Crayon (film)

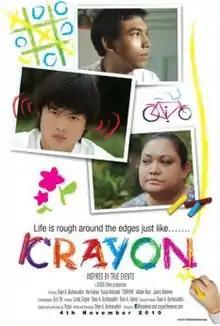
"Crayon" theatrical poster

Crayon (also referred to as Crayon the Movie) is a 2010 Malaysian Malay-language independent drama film. Written and directed by Dean A. Burhanuddin, it stars Edward Hon Kahoe, Faisal Abdullah, Adibah Noor and Joshry Adamme. Its producers are Dean A. Burhanuddin, Linda Ziegler and Elise A. Hamid.